Luton

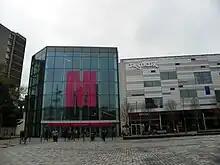
The Mall Luton, the main shopping destination in Luton's town centre.

Luton is less than north of the centre of London, giving it good links with the City and other parts of the country via rail and major roads such as the M1 (which serves the town from junctions 10 and 11) and the A6.